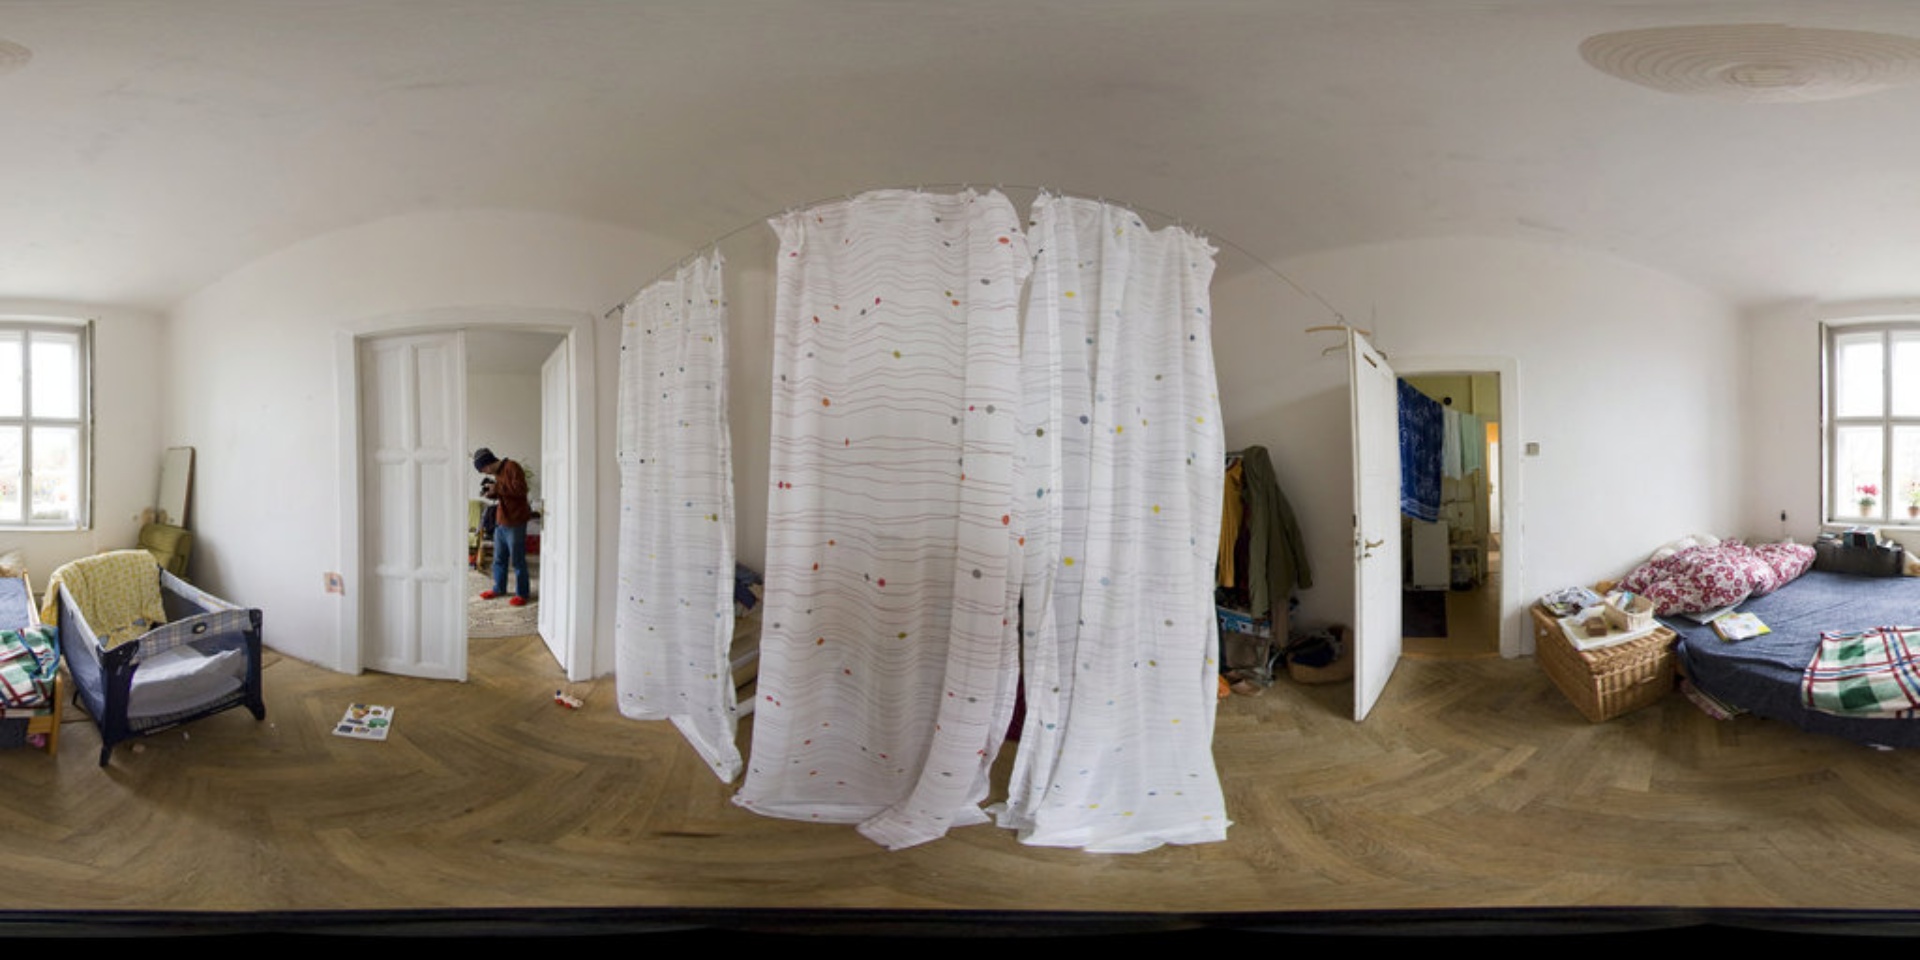
Referred object: the person in the brown jacket

Referred object: the white curtain with small colored dots

Referred object: Turn around; the coat is hanging next to the open door